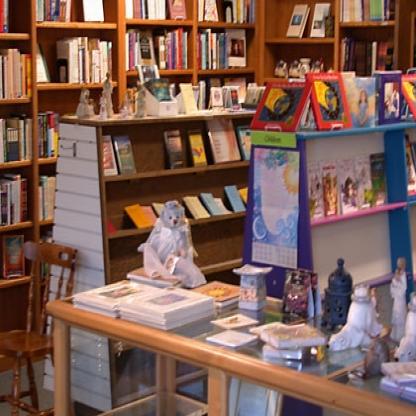
Scene: Indoor